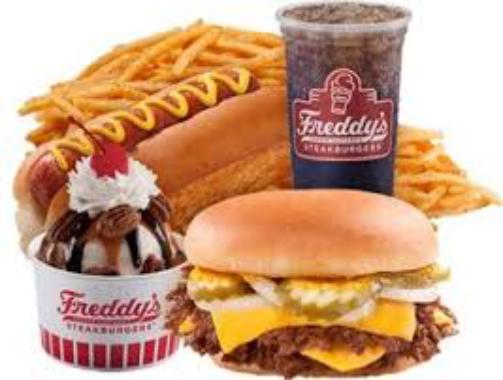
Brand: Freddy's Frozen Custard & Steakburgers
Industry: Food